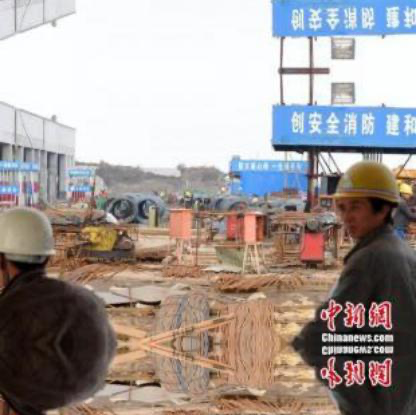
Objects in the image:
label: helmet
label: helmet